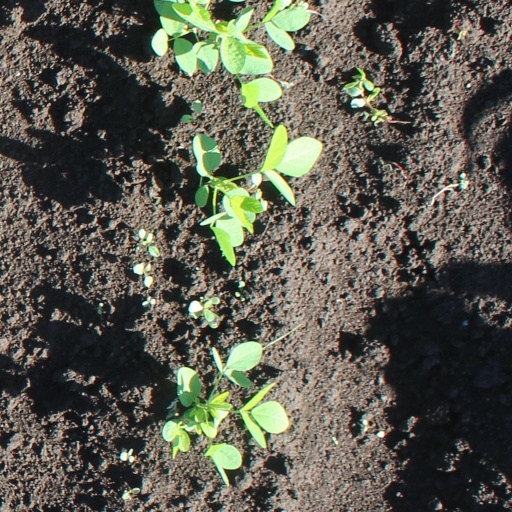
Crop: soybean